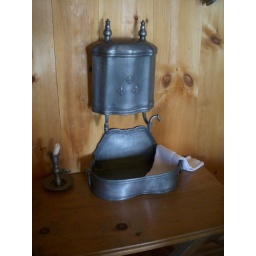
Water faucet in the bar